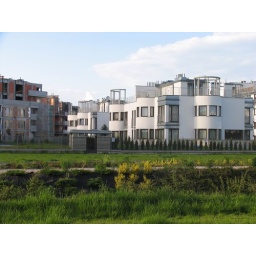
my everyday bike route;new apartment houses in wilanow